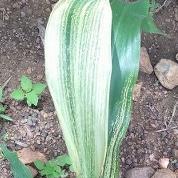
Crop: Maize
Condition: stripe-d